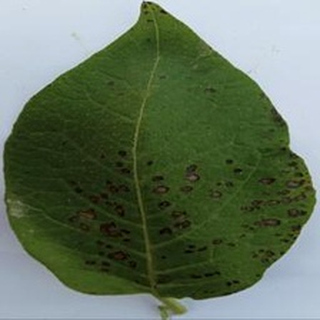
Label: potato_early_blight